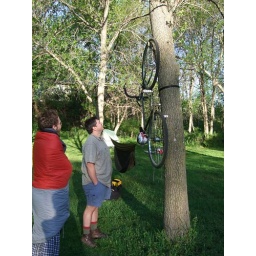
How to keep your bike from being eaten by bears